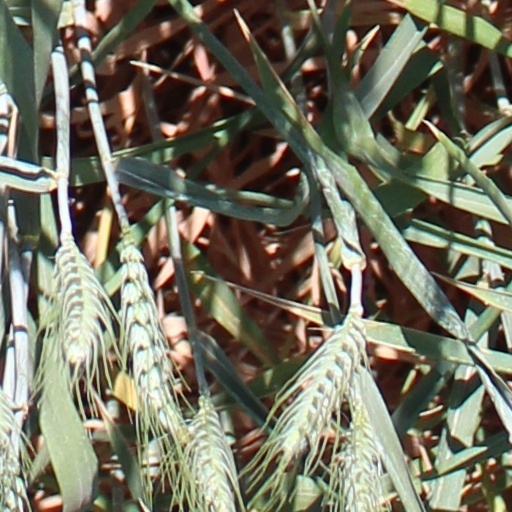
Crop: wheat